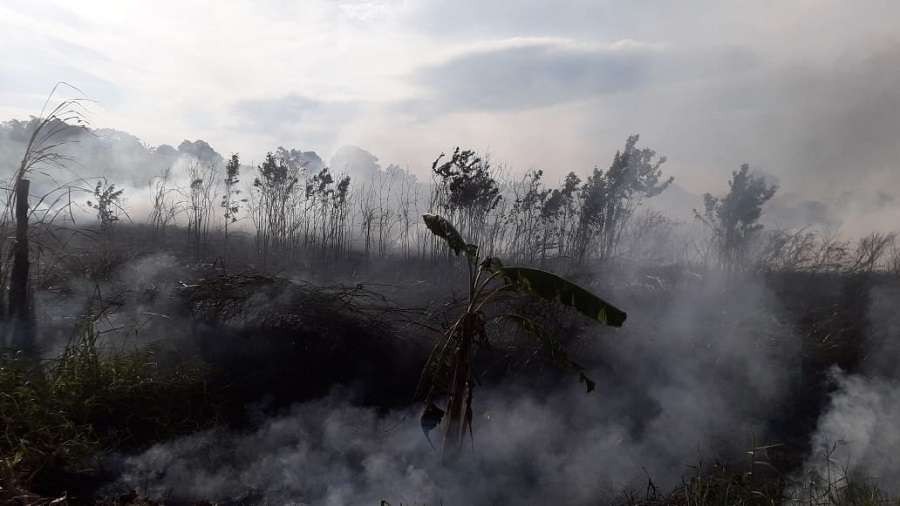
Fire: no
Smoke: yes